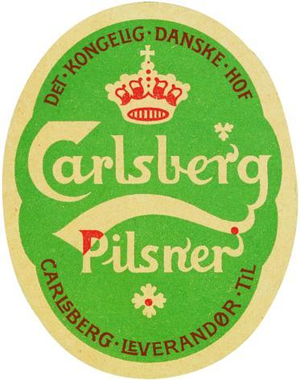
L'étiquette de bière est un morceau de papier ou de plastique collé sur une bouteille de bière et sur laquelle sont imprimées des informations légales et publicitaires permettant au consommateur d'être averti de certains risques et d'effectuer son choix. L'étiquette peut être illustrée de dessins, de photos, de reproductions d'œuvres d'art mais aussi jouer sur la typographie des différentes mentions.